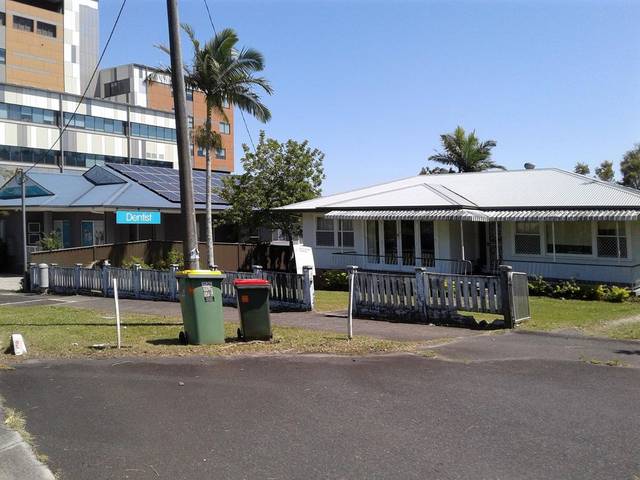
Region: Australia
Coordinates: -28.809, 153.293